Vijainagar

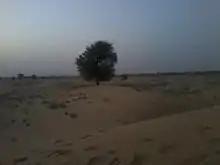
Desert in Bilochiya Village

This Tehsil is a part of Thar desert. Sandy dunes and horny shrubs, trees are basic characteristics of the area. Ghaggar river is only river runs in rainy season. Irrigation by Gang canal in the name of the late Maharaja Shri Ganga Singh Ji Bahadur, His Highness Bikaner and Anoopgarh branch Distributry of Indira Gandhi Nahar canal has encouraged agricultural activities in the area.